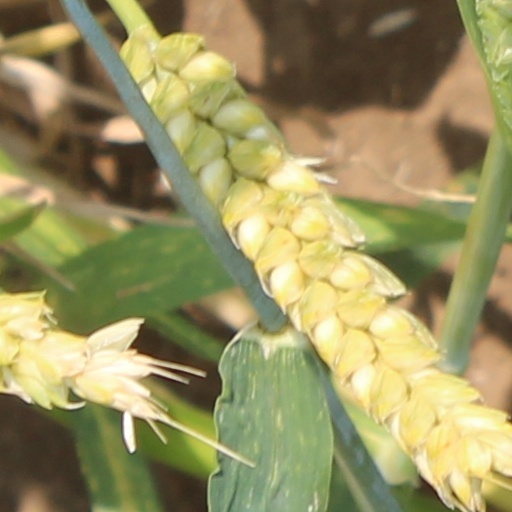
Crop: wheat